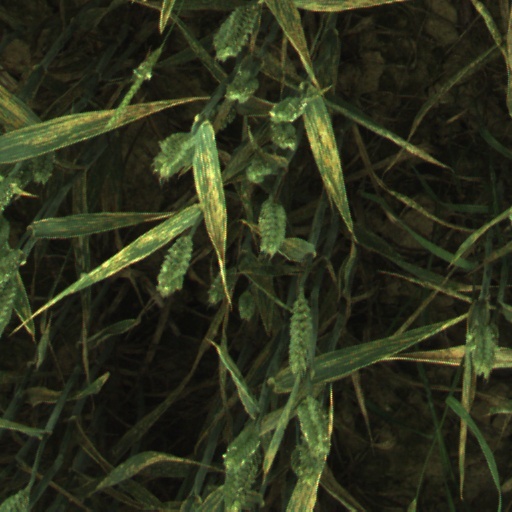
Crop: wheat